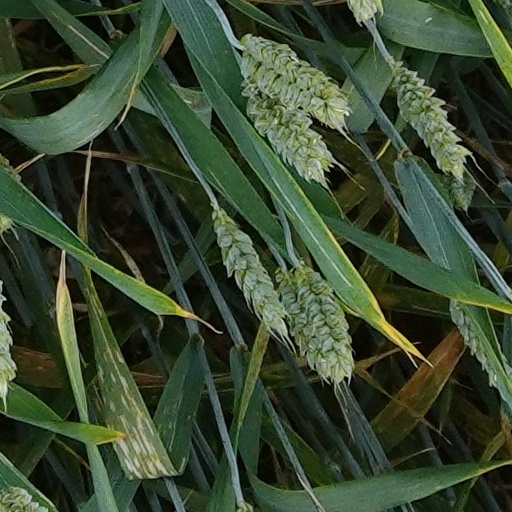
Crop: wheat